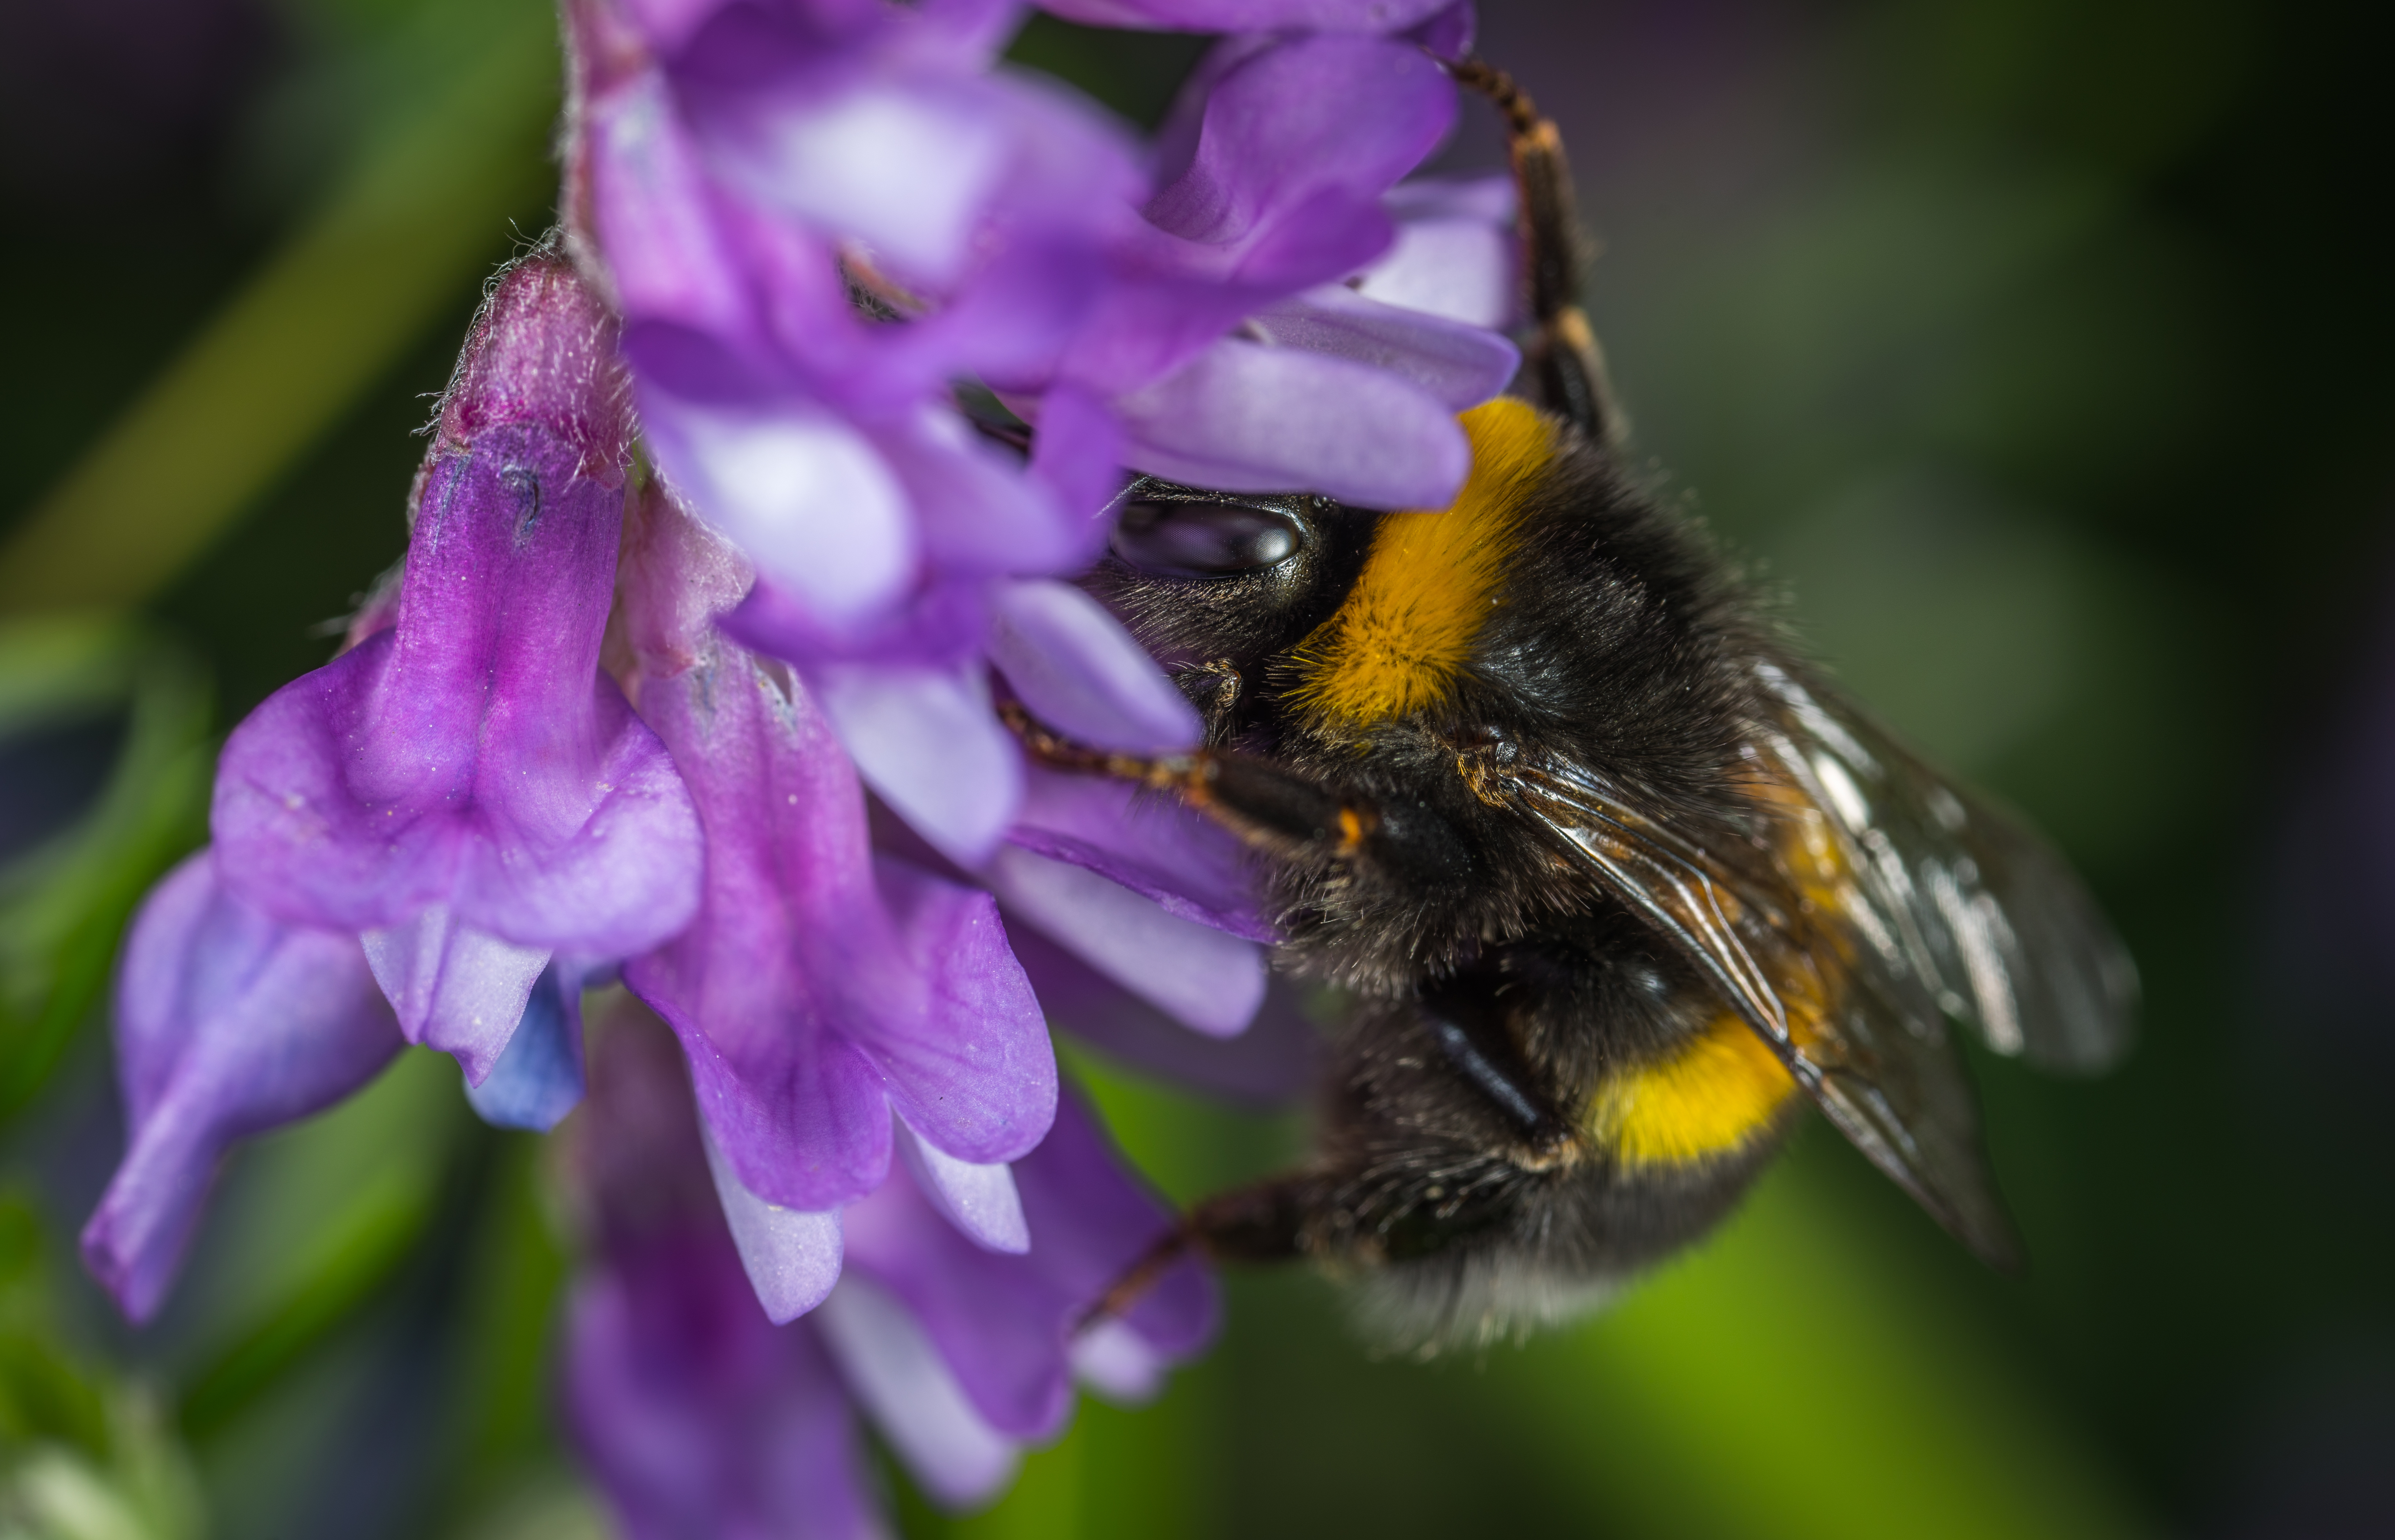
insect, macro, bumblebee, flower, bee, honey bee, nectar, membrane winged insect, flora, pollinator, macro photography, pollen, invertebrate, spring